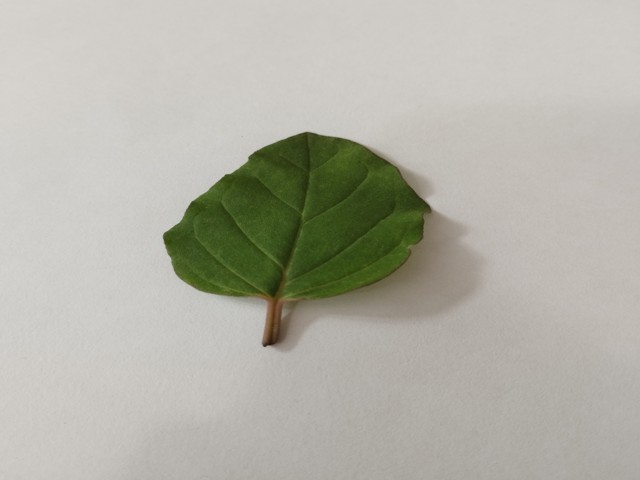
Plant: punarnava